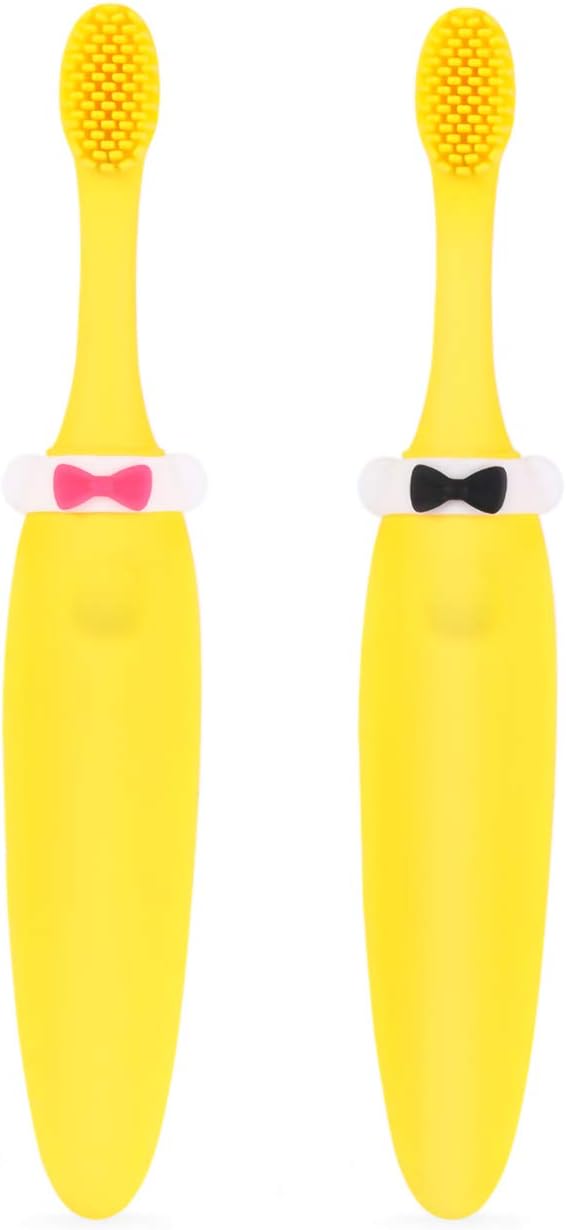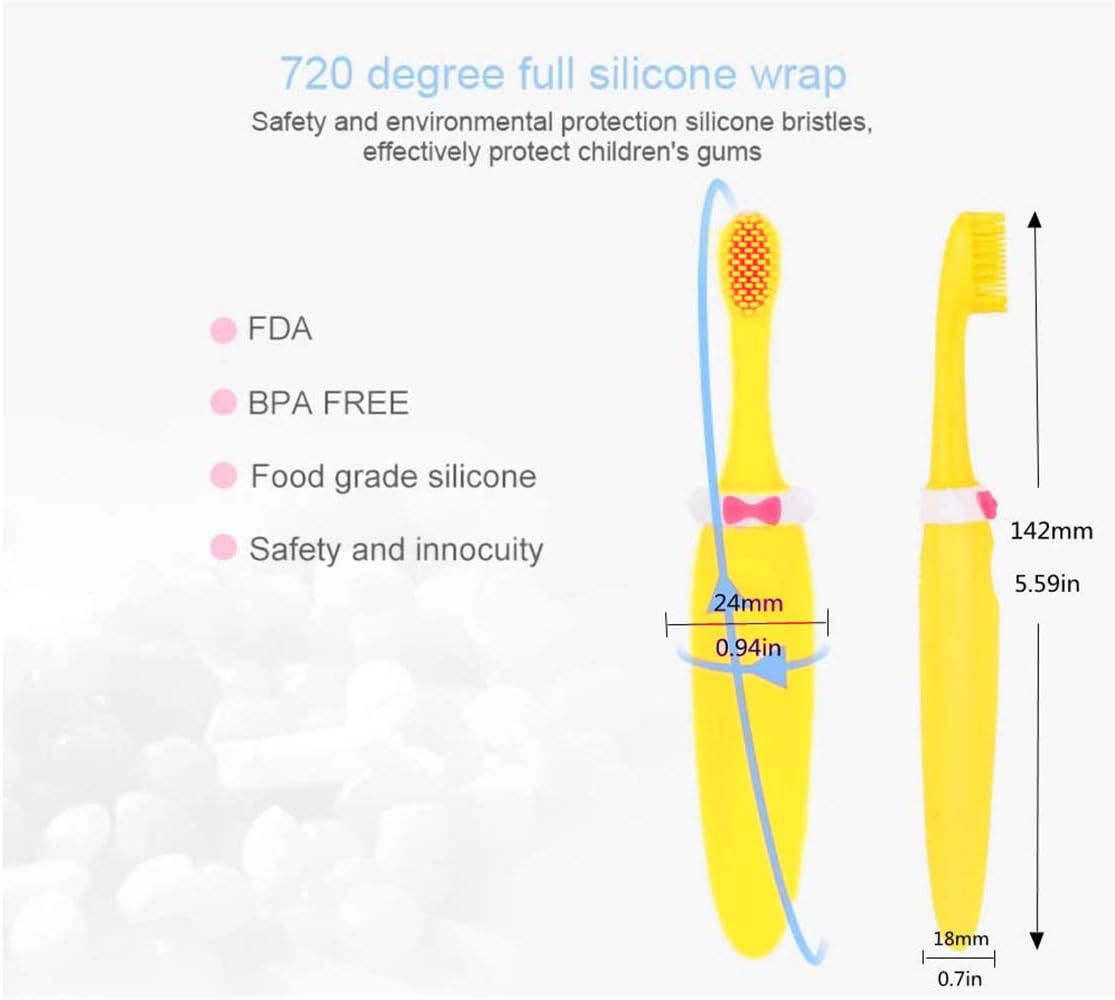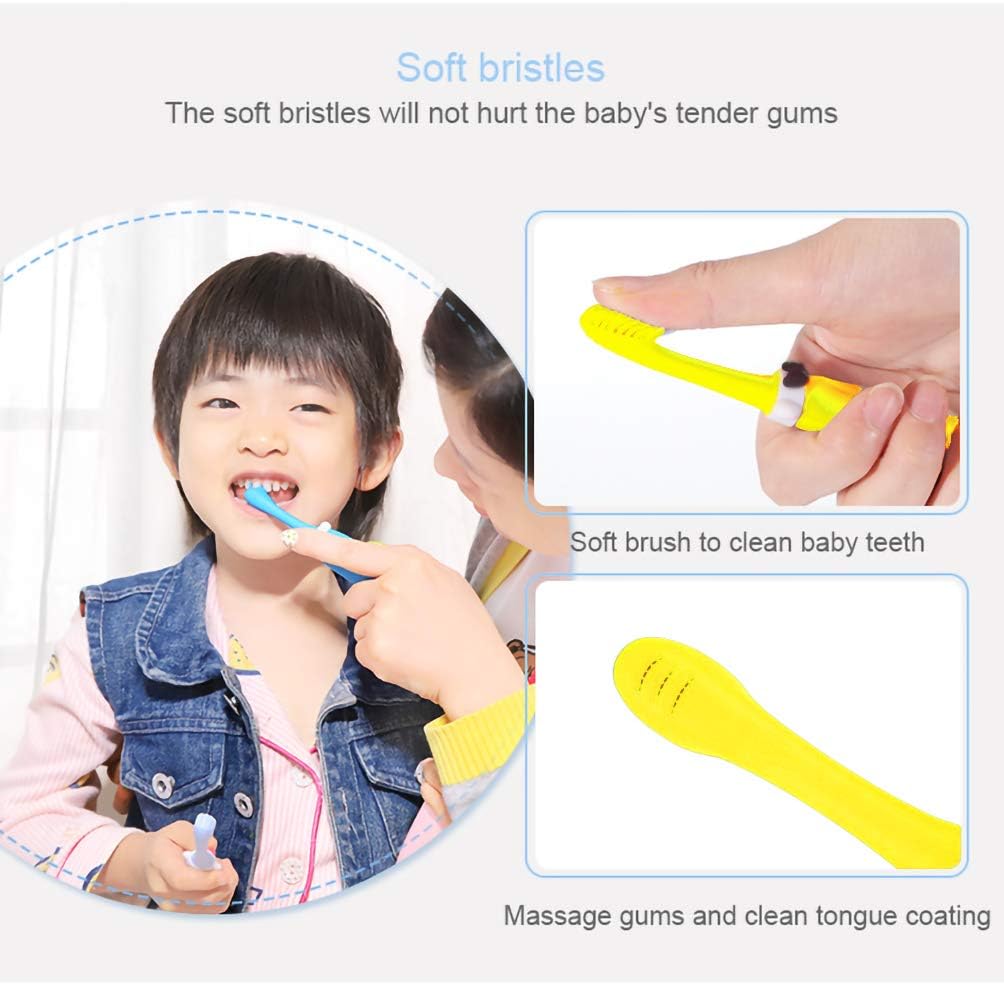
Dupad story Kids Silicone Toothbrush,100% Food Grade Silicone,BPA/PVC/Phthalate Free,Anti-Slip/Anti-Fall Design,Lovely Cravat Extra Soft Bristles,for Unisex 3+Years Old Children(2 Pack Yellow)
Category: Health & Personal Care
Product Features: Food Grade Silicone and BPA FREE Food Grade Silicone and BPA FREE Cartoon design make more fun for kids to enjoy brushing teeth Cartoon design make more fun for kids to enjoy brushing teeth Extra soft silicone bristles decreases risk of mouth injury Extra soft silicone bristles decreases risk of mouth injury High temperature clean under boiling water regularly High temperature clean under boiling water regularly Specification: Material: Food grade silicone + PC Age: 3+ Length: 142 mm Weight: 60g Package: 2 pack
Features: 【MAKE BRUSHING FUNNY】- Our kids toothbrush uses a lovely cartoon design make more fun for kids to enjoy brushing teeth. Specially customized for babies over 3 years old, to help develop a love of brushing and good oral habits. | 【FOOD GRADE SILICONE & BPA FREE】- 720 degree full silicone wrap, 100% food grade silicone, BPA free, latex free and phthalate free, safe and non-toxic. So you can rest easy knowing your child’s smile is in safe hands. | 【EXTRA SOFT SILICONE BRISTLES】- The extra soft silicone bristles decreases risk of mouth injury. Suitable for 3+ years old baby. Good softness, No gum damage, Effective care for gum health, better to solve toothbrush hair removal and brush bending. The square bristle design is in line with the trend of brushing teeth, which is helpful for the baby to clean the teeth. | 【HIGHT TEMPERATURE CLEAN】- The toothbrush can be Cleaned at high temperature under boiling water regularly (temperature range -20°C- 135°C). Designed to be more quick drying than a regular toothbrush. | 【100% MONEY BACK GUARANTEE】 Enjoy a risk free purchase and buy with confidence with our Lifetime Guarantee. If you are not 100% satisfied with your purchase - simply return it. We stand behind our products 100%, so you can return at any point and receive a hassle-free, easy refund. Order today at no risk!